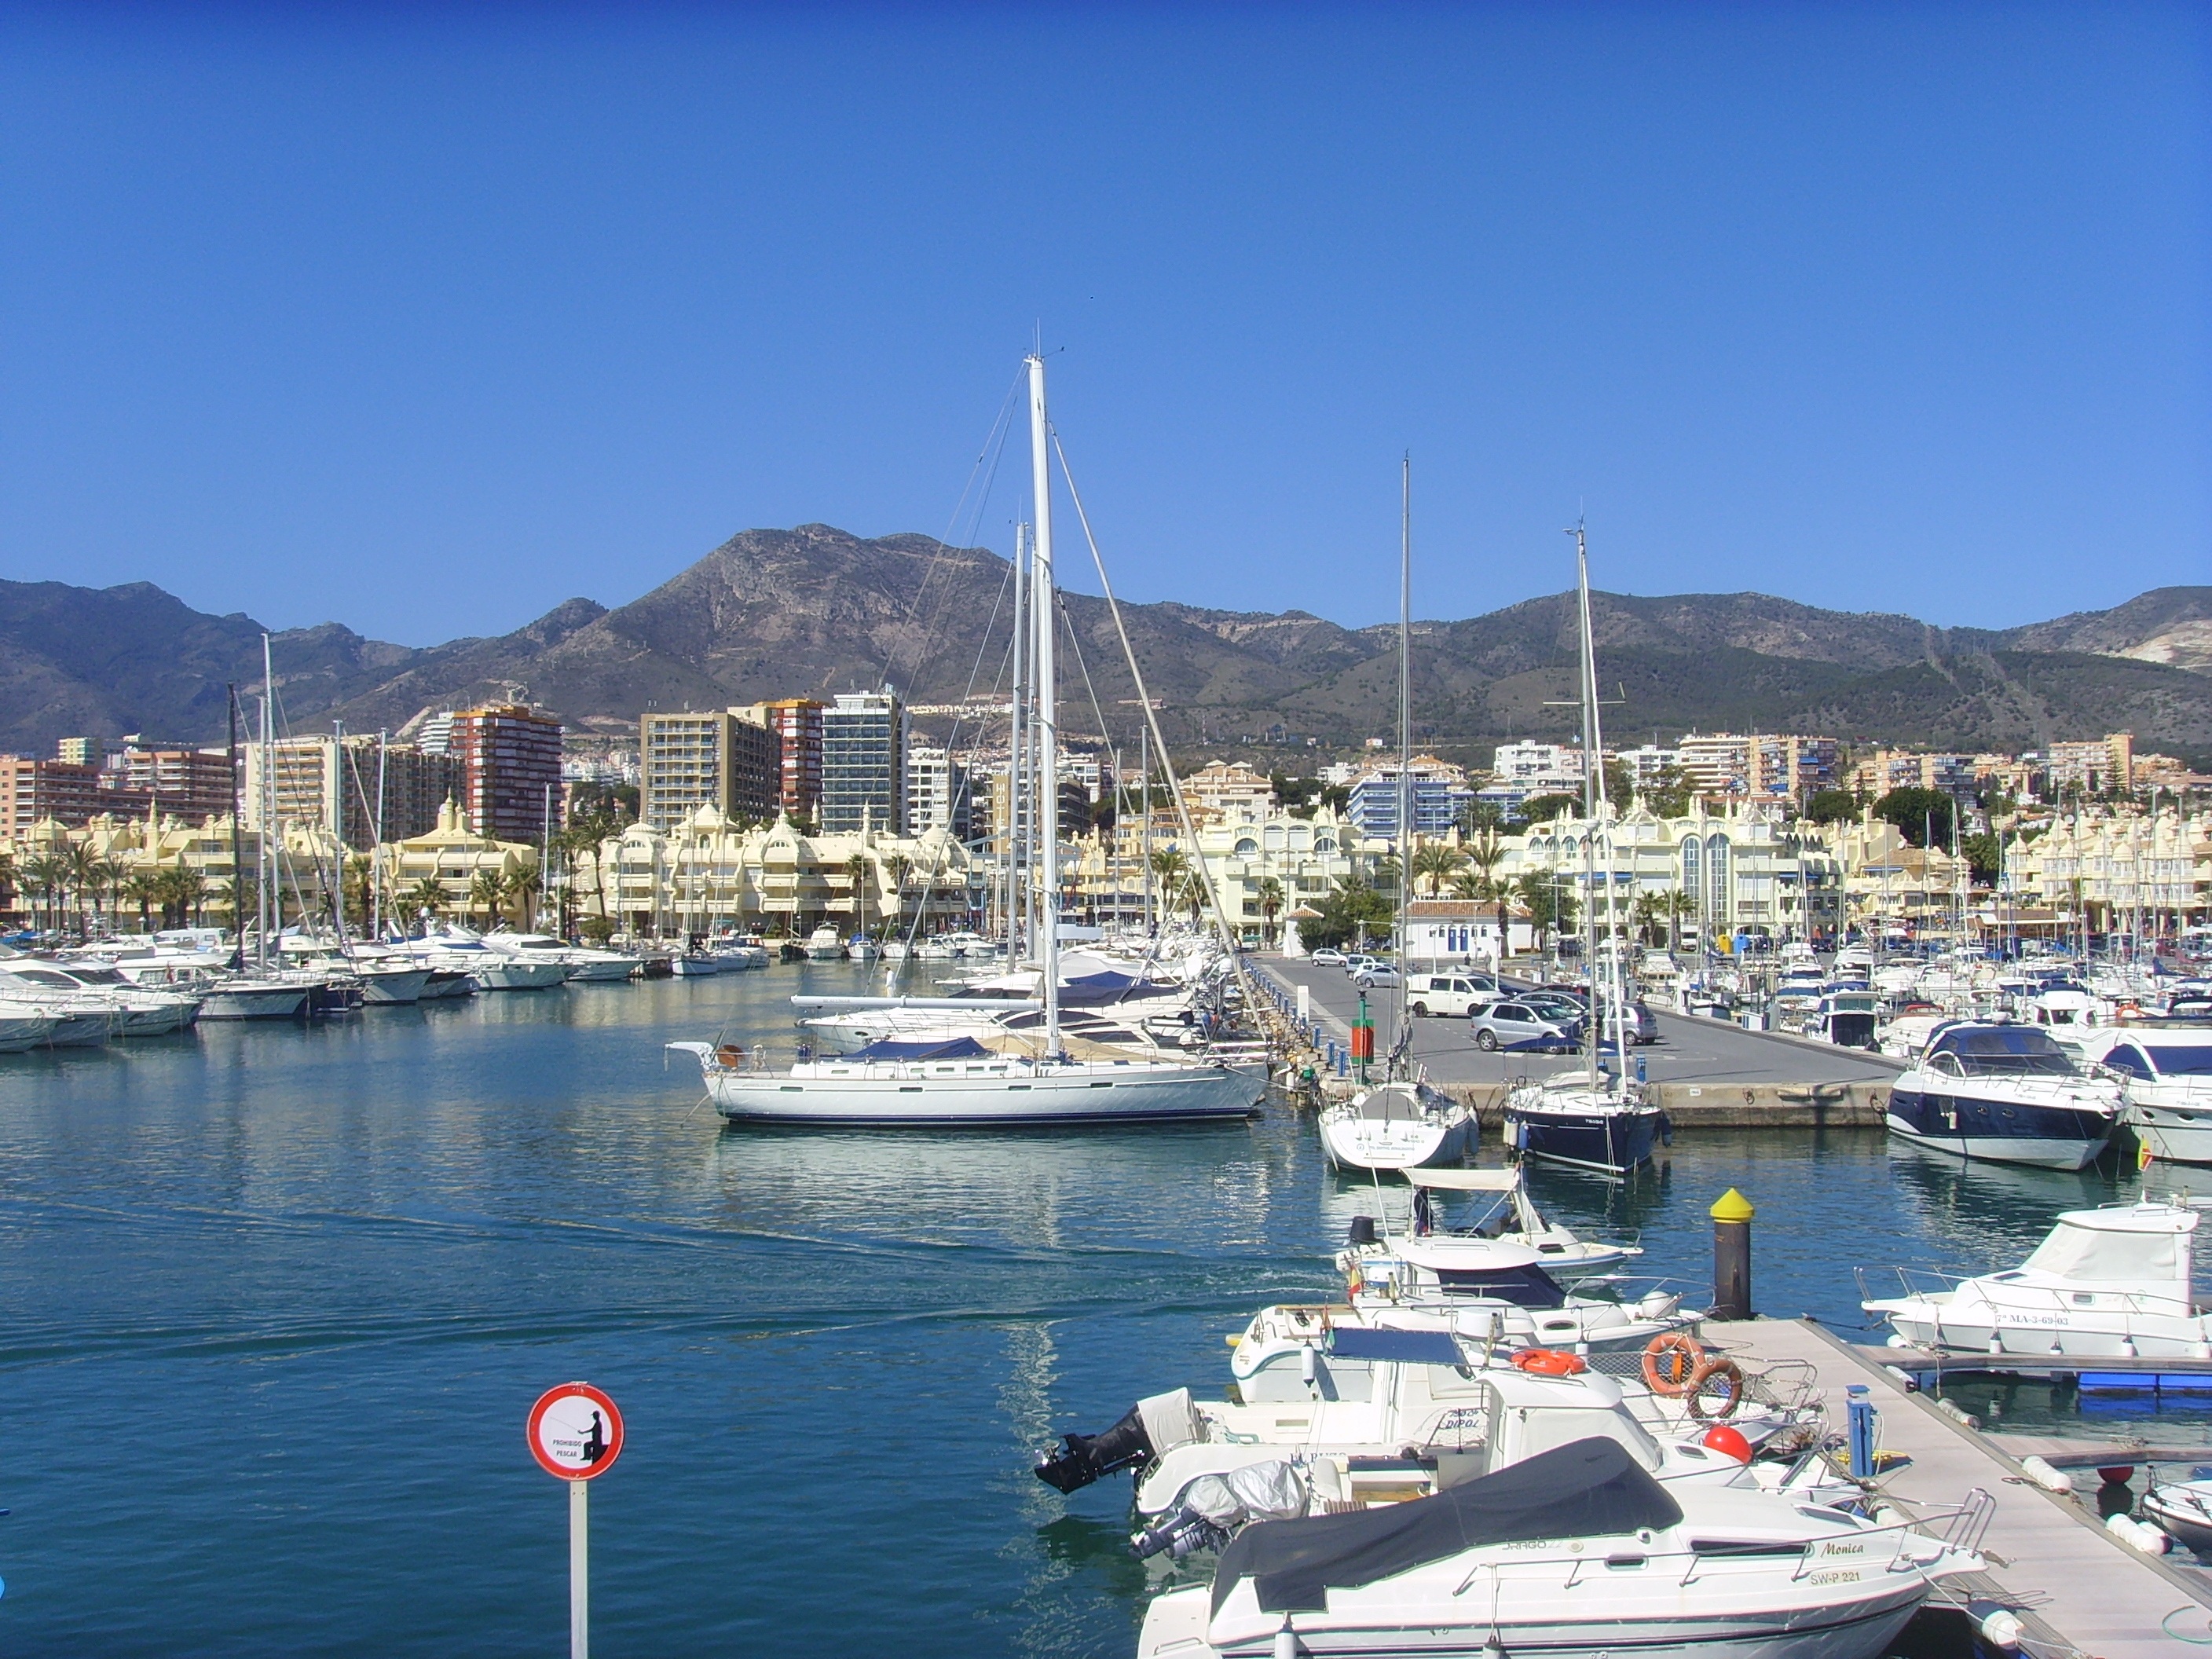
sea, coast, dock, boat, vehicle, yacht, bay, harbor, marina, port, infrastructure, boats, passenger ship, costa del sol, luxury yacht